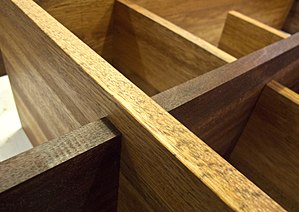
Santa Maria (træ) / Anvendelse
Nærbillede af Steen Highams vægobjekt, hvor man kan se farven på Santa Maria (den lyse) og Rosita (den mørke)
Nærbillede af Steen Highams vægobjekt. Santa Maria (Calophyllum brasiliense Camb) og Rosita (Hyeronima alchorneoides Allem)
Santa Maria, også kaldet Zapatero eller Mascarey, er en tung og medium-hård træsort, som vokser i Mellem- og Sydamerikas regnskove. Den er medlem af plantefamilien Clusiaceae.